Bunhill Fields

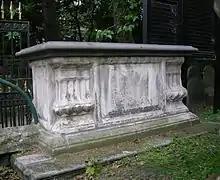
Tomb of Richard Price (died 1791), moral philosopher and nonconformist preacher, and his wife Sarah (died 1786)

Burial ground registers, from 1713 to 1854, are held at The National Archives at Kew. Other records, including interment order books dating from 1789 to 1854, and a list of the legible monument/headstone inscriptions in 1869, are held at The London Archives.